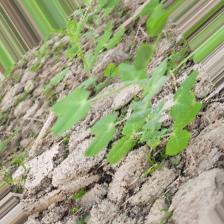
Label: Powdery Mildew